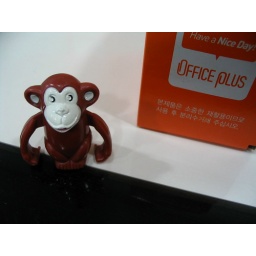
monkey by the water cooler